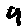
Label: 9